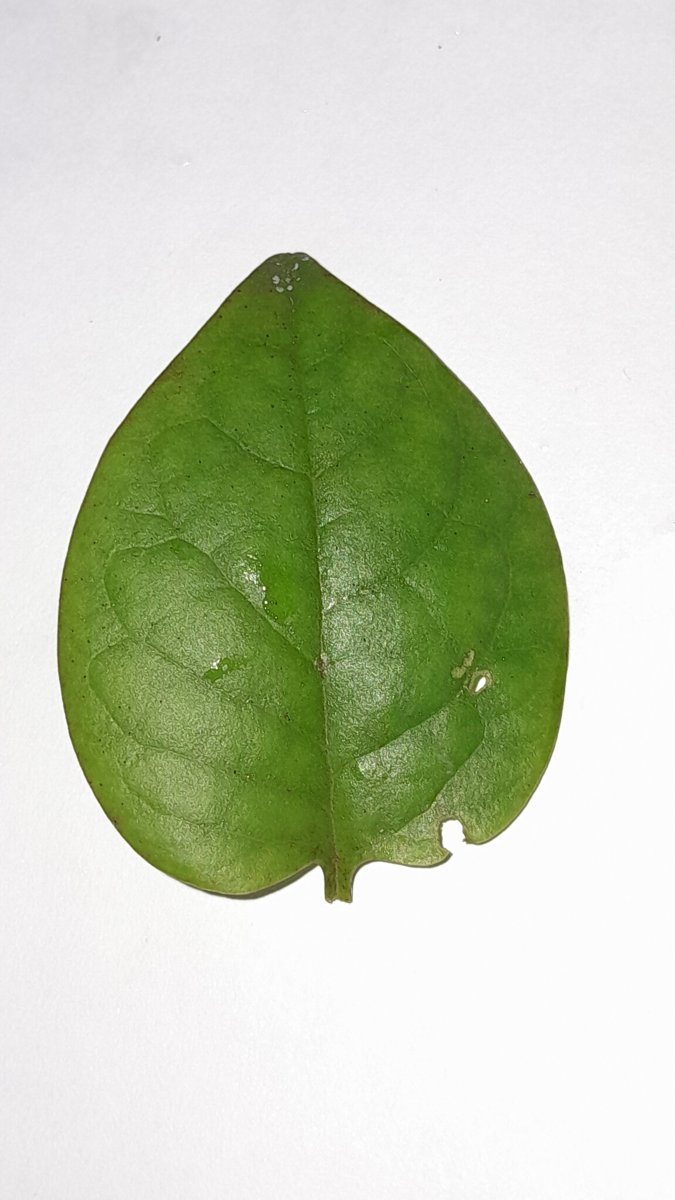
Label: Pest-Damage